Modalen

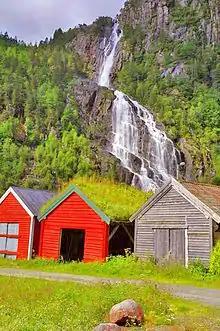
View of the Kvernhusfossen waterfall

Modalen municipality sits in the central part of Vestland county. It surrounds the innermost part of the Romarheimsfjorden (which is also called the Mofjorden) and the Modalen valley which extends eastwards from the end of the fjord. Both sides of the valley are mountainous, so the municipality is quite isolated with only two roads connecting it to the outside world. Both roads were constructed fairly recently, before that time, the municipality was only accessible by boat or crossing mountains on foot. The Modalen Tunnel was built in 1976 and it connects this valley to the Eksingedalen valley to the south. The other road was finished in 1996, and it follows the fjord heading west to Lindås.